Antifeminism

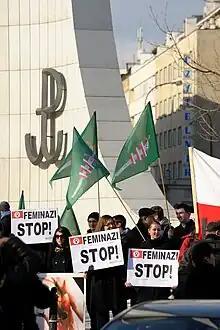
A group of Polish ultranationalists protest an International Women's Day march in Warsaw, 2010

Some current antifeminist practices can be traced back to the rise of the Christian right in the late 1970s. Antifeminist internet communities and hashtags include men's rights activists, incels ("involuntary celibates"), pickup artists, "meninism", "Red Pill", #YourSlipisShowing, #gamergate, and Men Going Their Own Way (MGTOW). These communities overlap with various white supremacist, authoritarian, and populist movements.